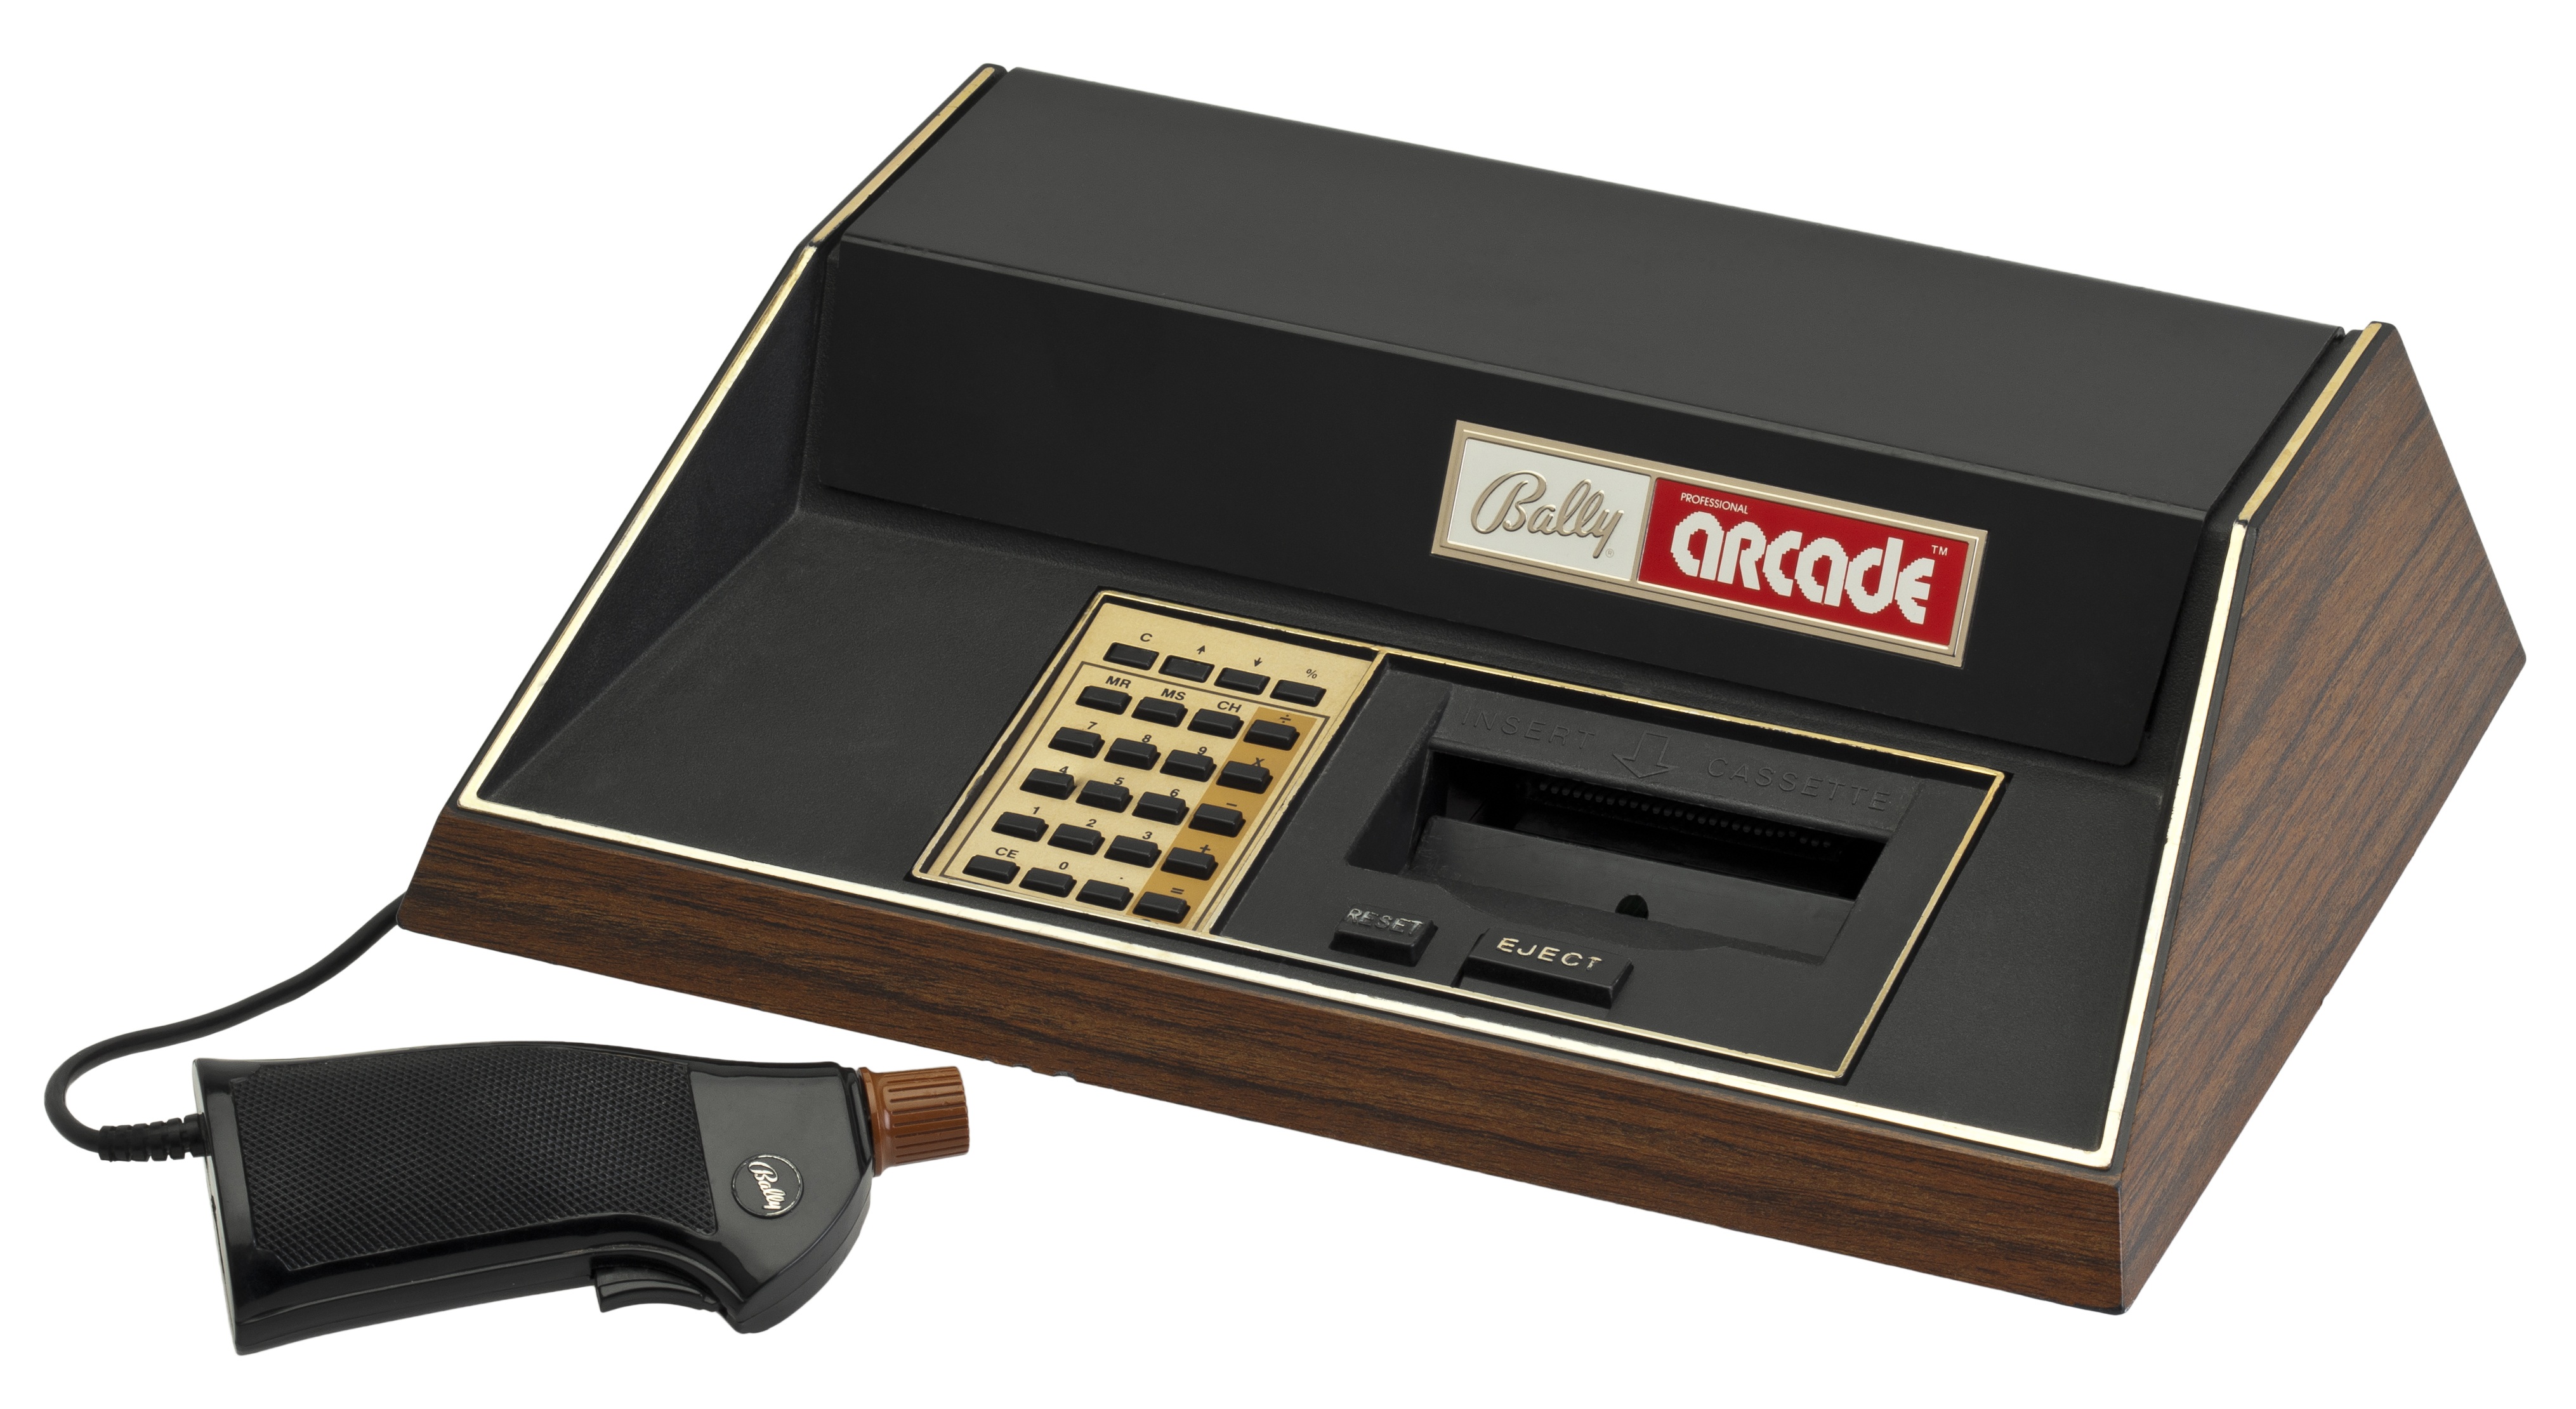
video game, play, toy, device, product, cash, fun, electronics, console, arcade, entertainment, safe, computer game, video game console, bally